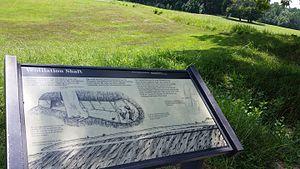
La bataille du Cratère est un épisode du siège de Petersburg, durant la guerre de Sécession. Il a lieu le 30 juillet 1864, en Virginie et voit les sudistes repousser une attaque nordiste succédant à l'explosion d'un tunnel de sape.